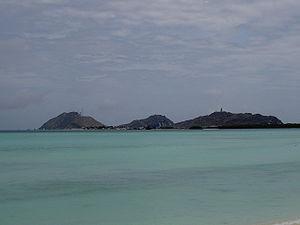
Gran Roque est une île vénézuélienne de l'Archipel de Los Roques dont la superficie est de 1,7 km², et où réside la plus grande partie de la population des Dépendances Fédérales vénézuéliennes. C'est aussi à Gran Roque que se trouvent toutes les auberges et hôtels, l'aéroport, l'école et le siège de l'Autoridad Única de Área.